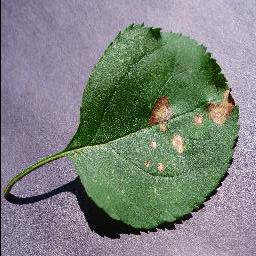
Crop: apple
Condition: black_rot